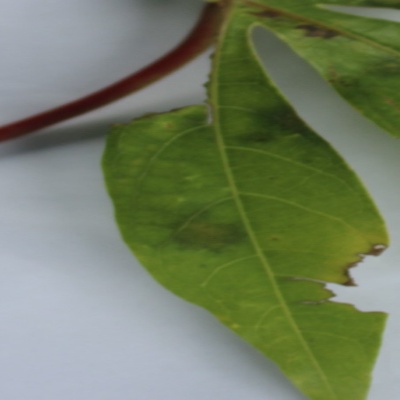
Crop: Cassava
Condition: brown spot